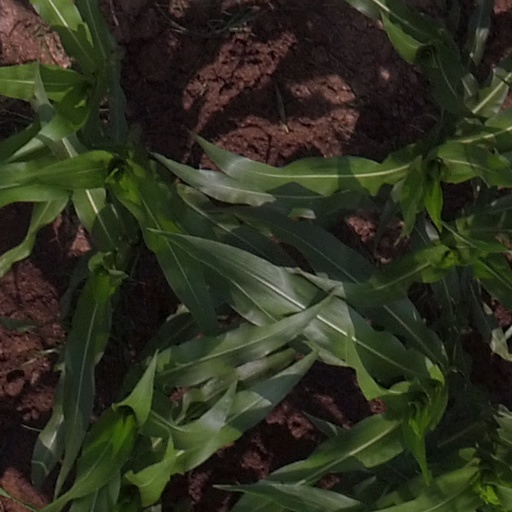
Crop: maize; corn